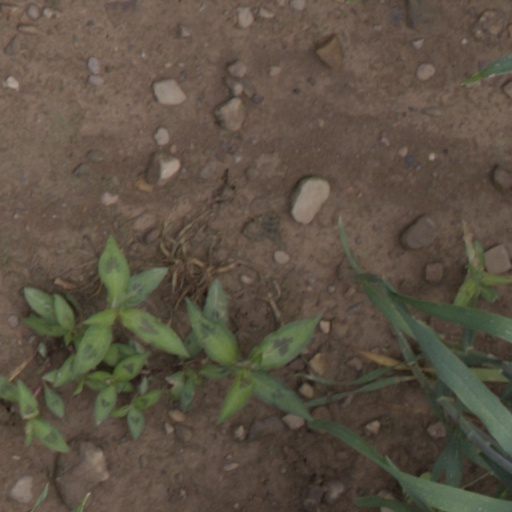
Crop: wheat